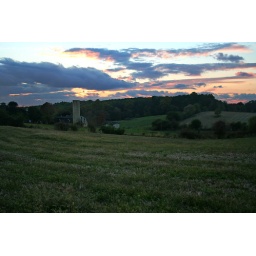
A Landscape taken by blending two exposures. One exposed for the sky and the other exposed for the ground